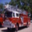
Label: truck